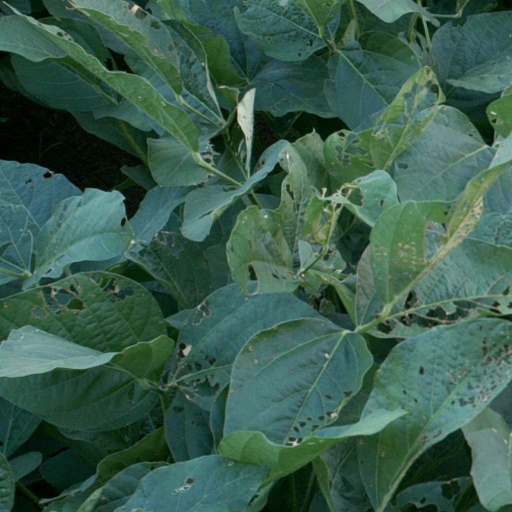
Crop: soybean